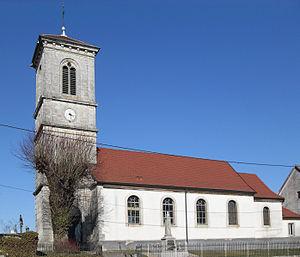
L'église de la Nativité-de-Notre-Dame à Villars-le-Sec
Villars-le-Sec est une commune française située dans le département du Territoire de Belfort en région Bourgogne-Franche-Comté.